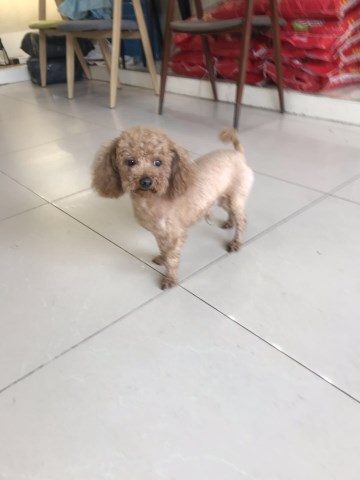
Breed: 7449-n000128-teddy